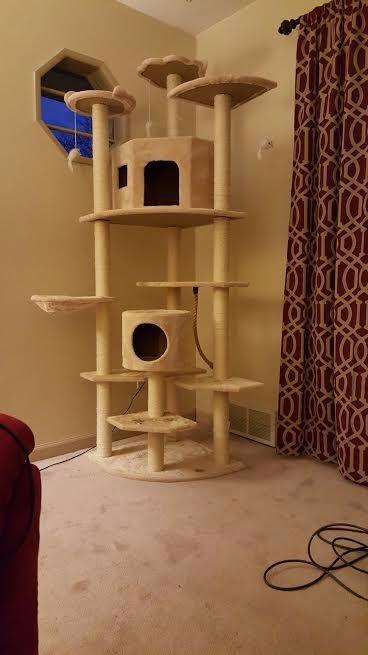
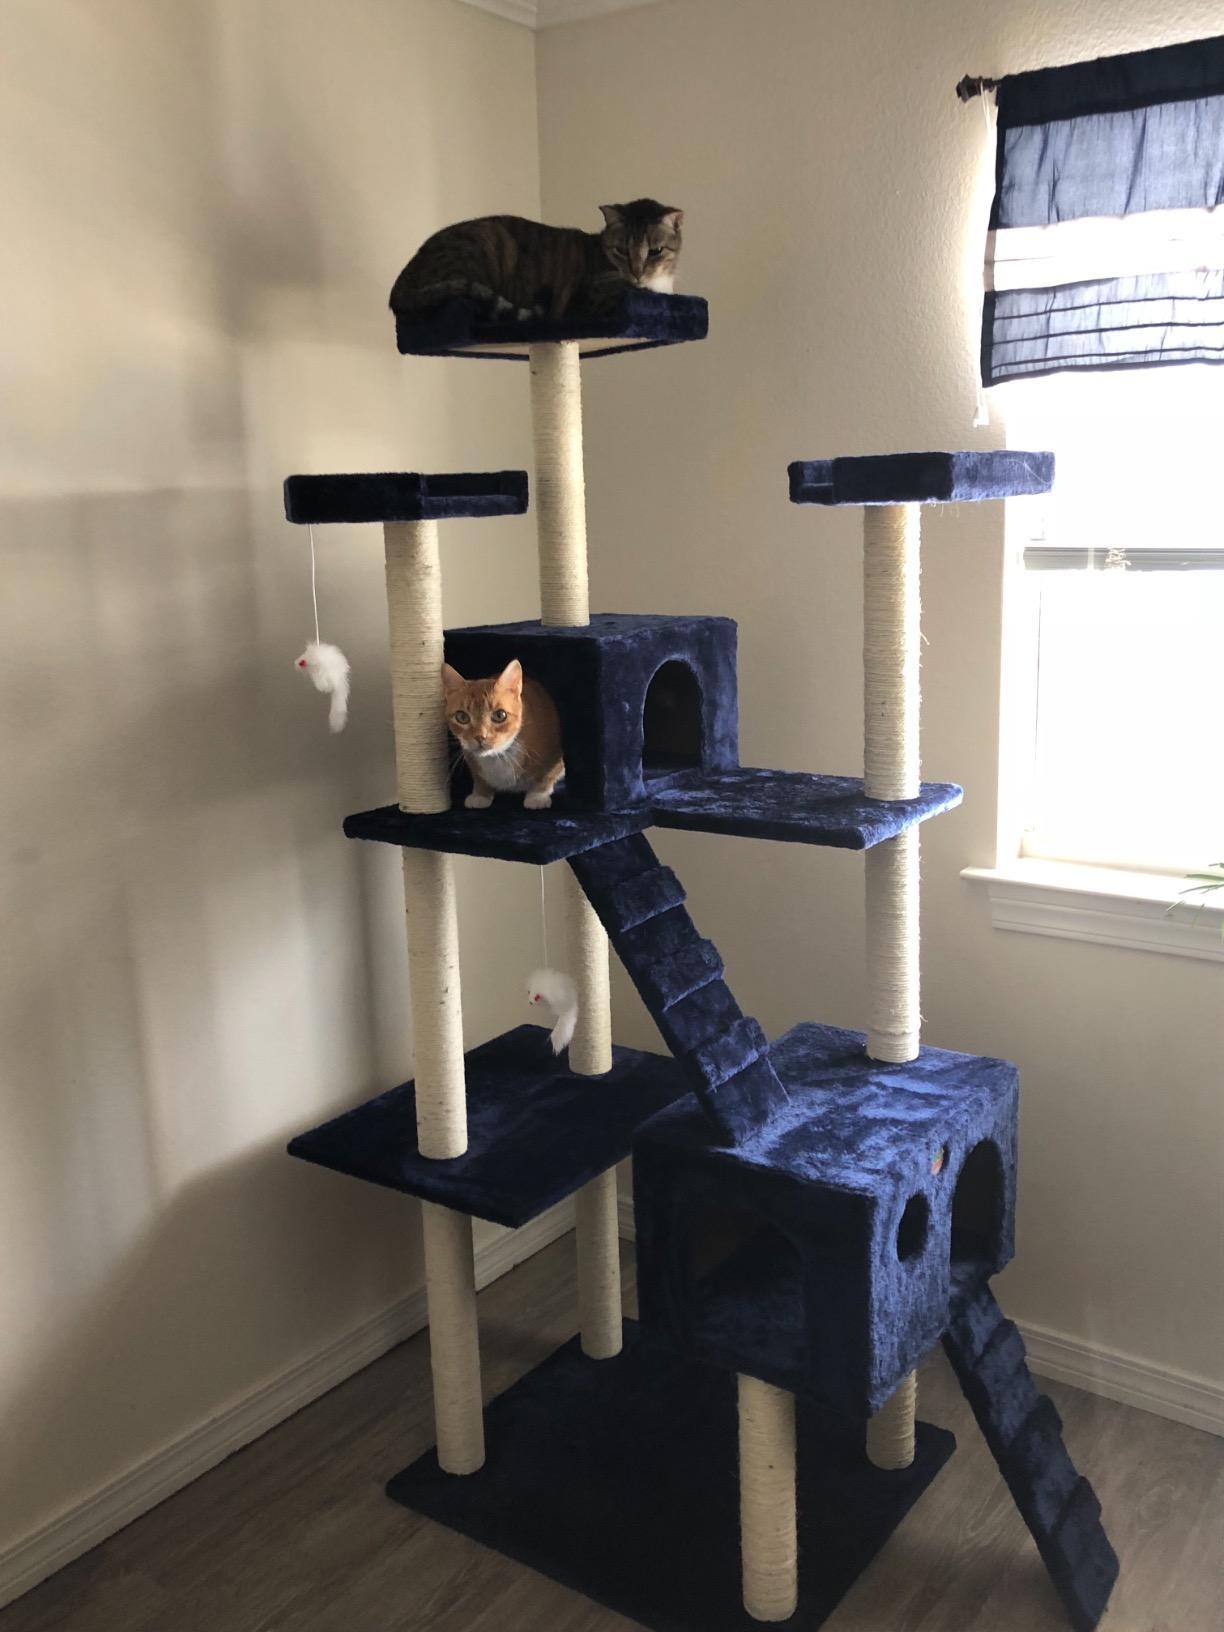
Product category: items_cat tree
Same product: no